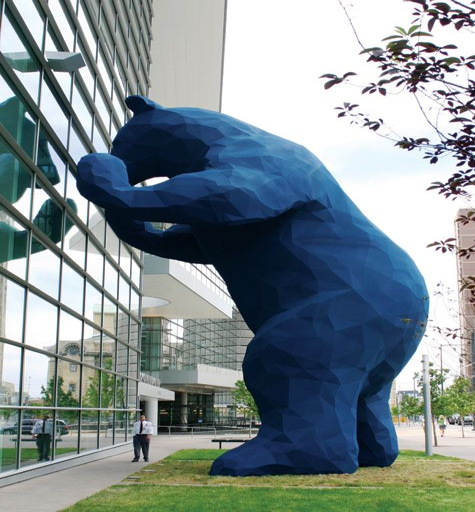
sculpture of a big blue bear peeking through the windows .